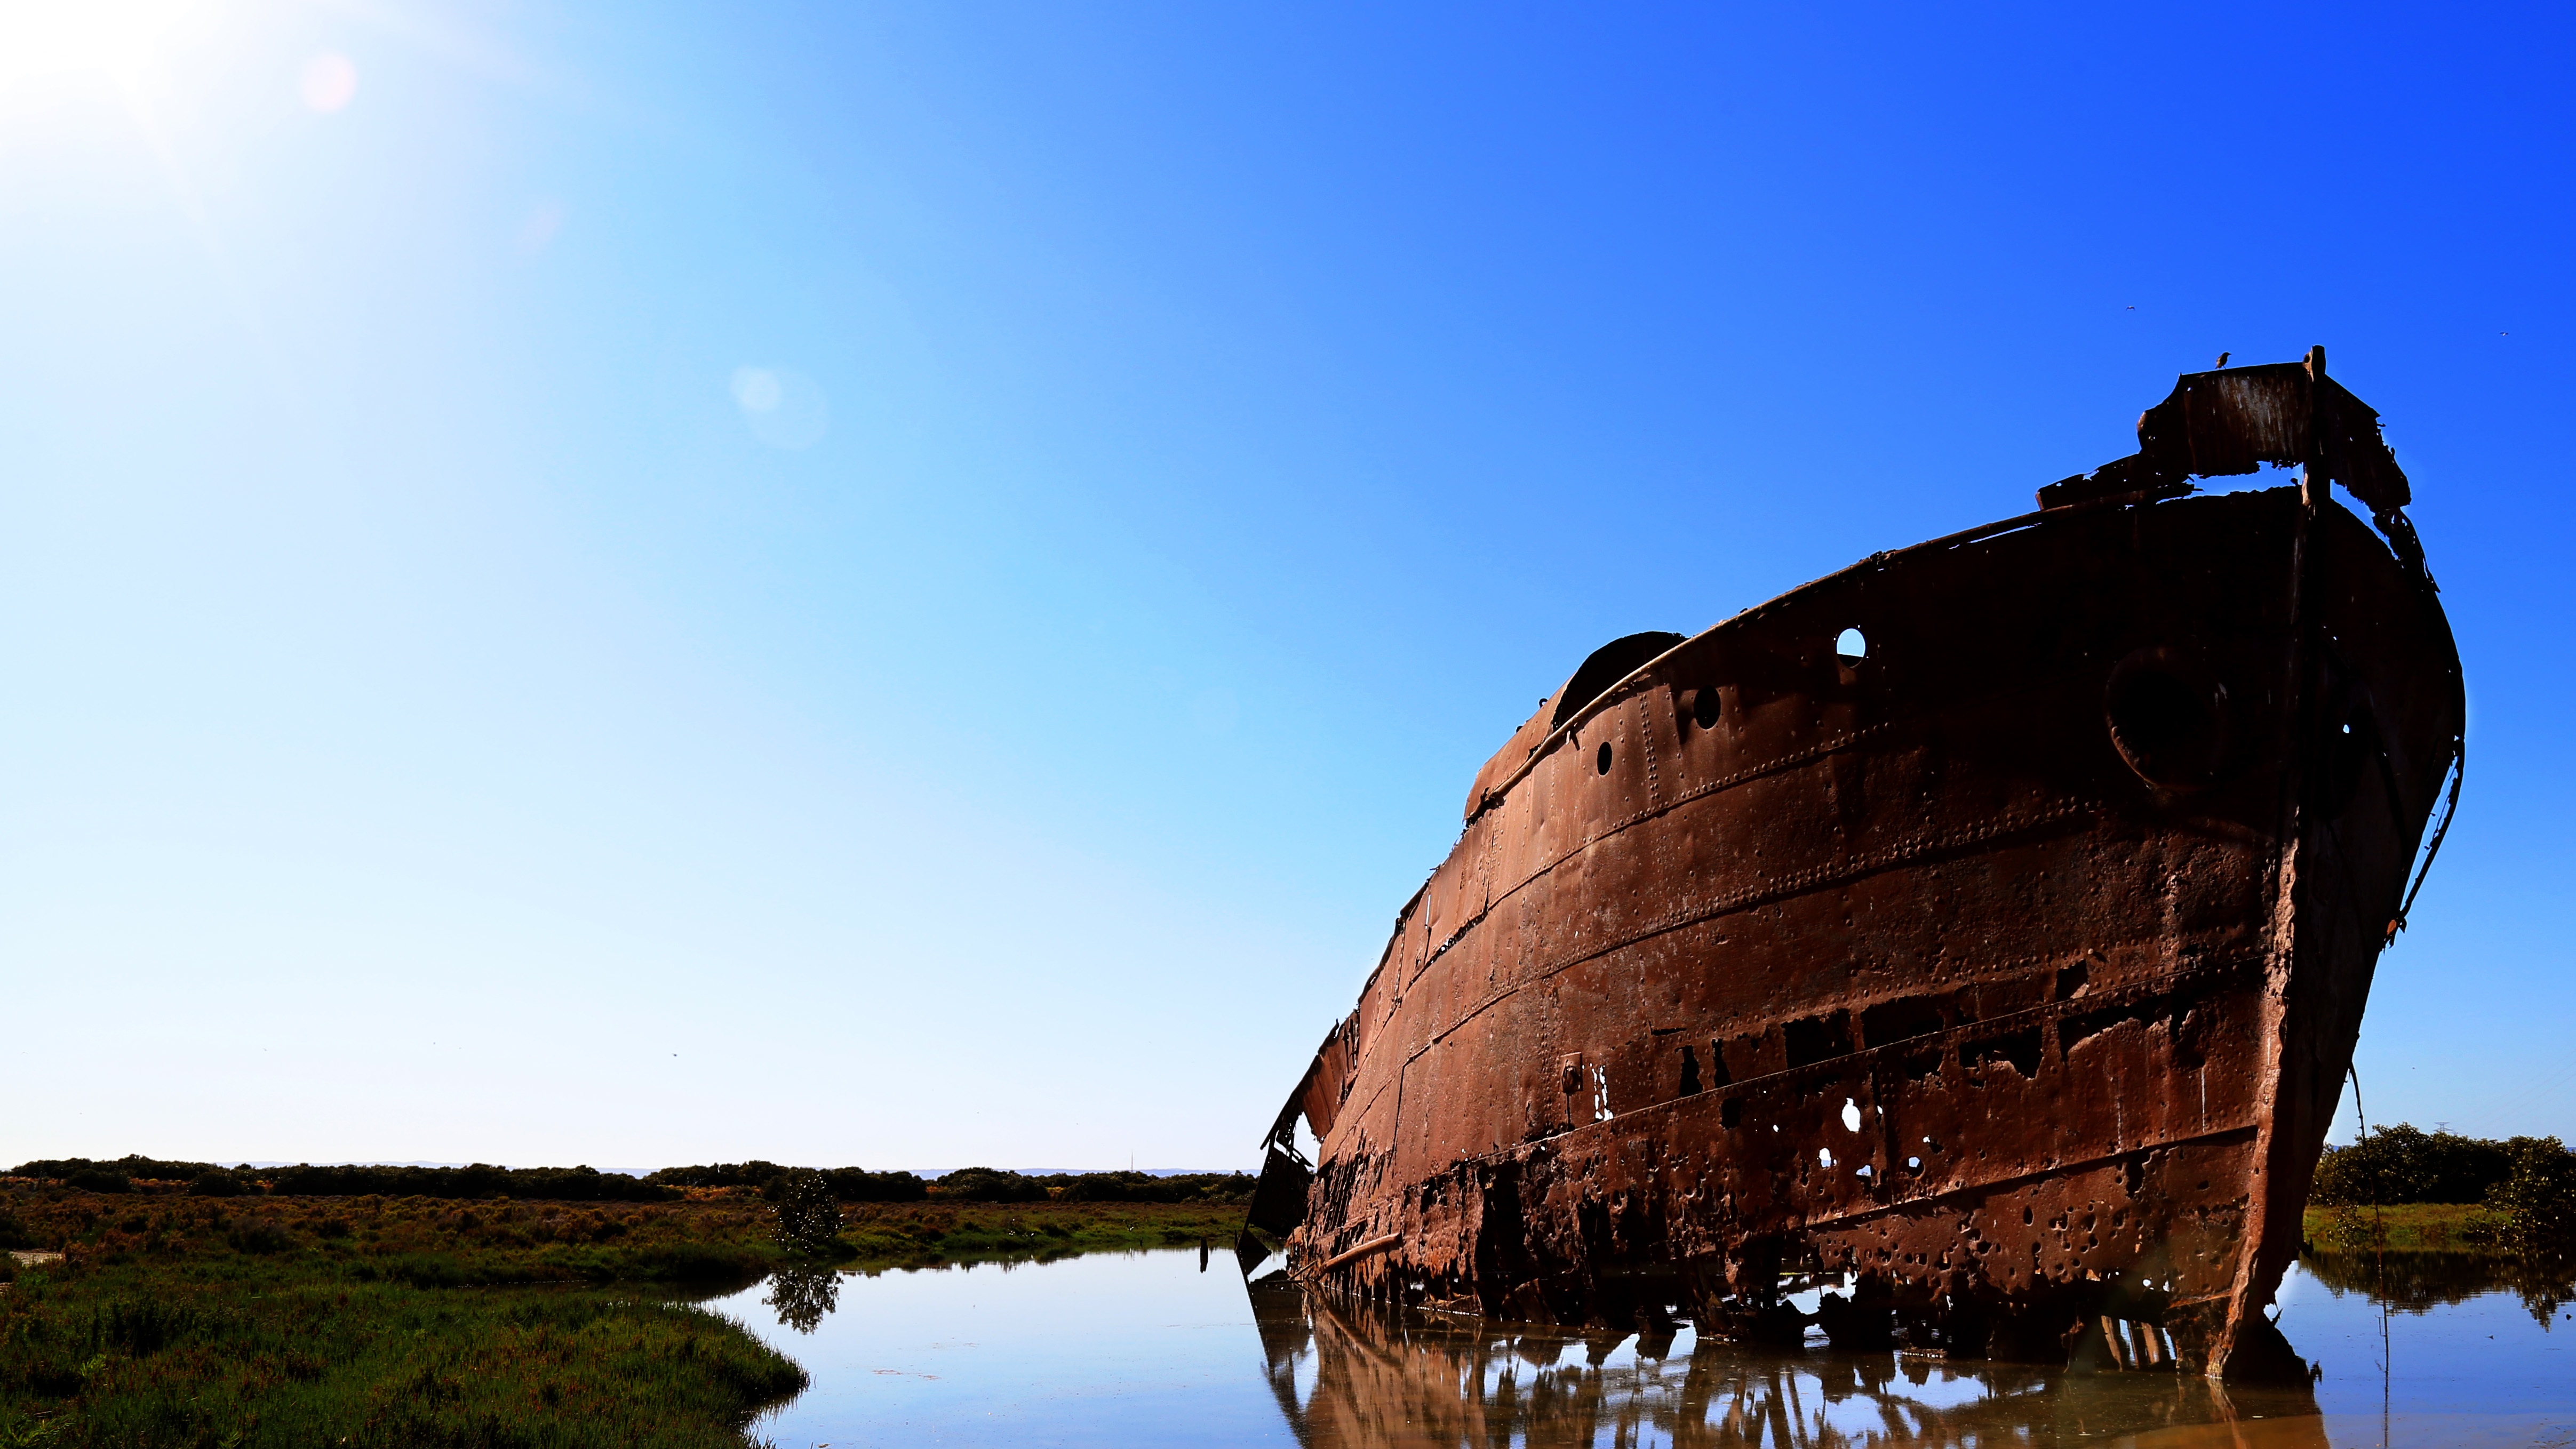
sea, coast, water, sky, boat, morning, rust, reflection, vehicle, waterway, wreckage, ship wreck, wreck, shipwreck